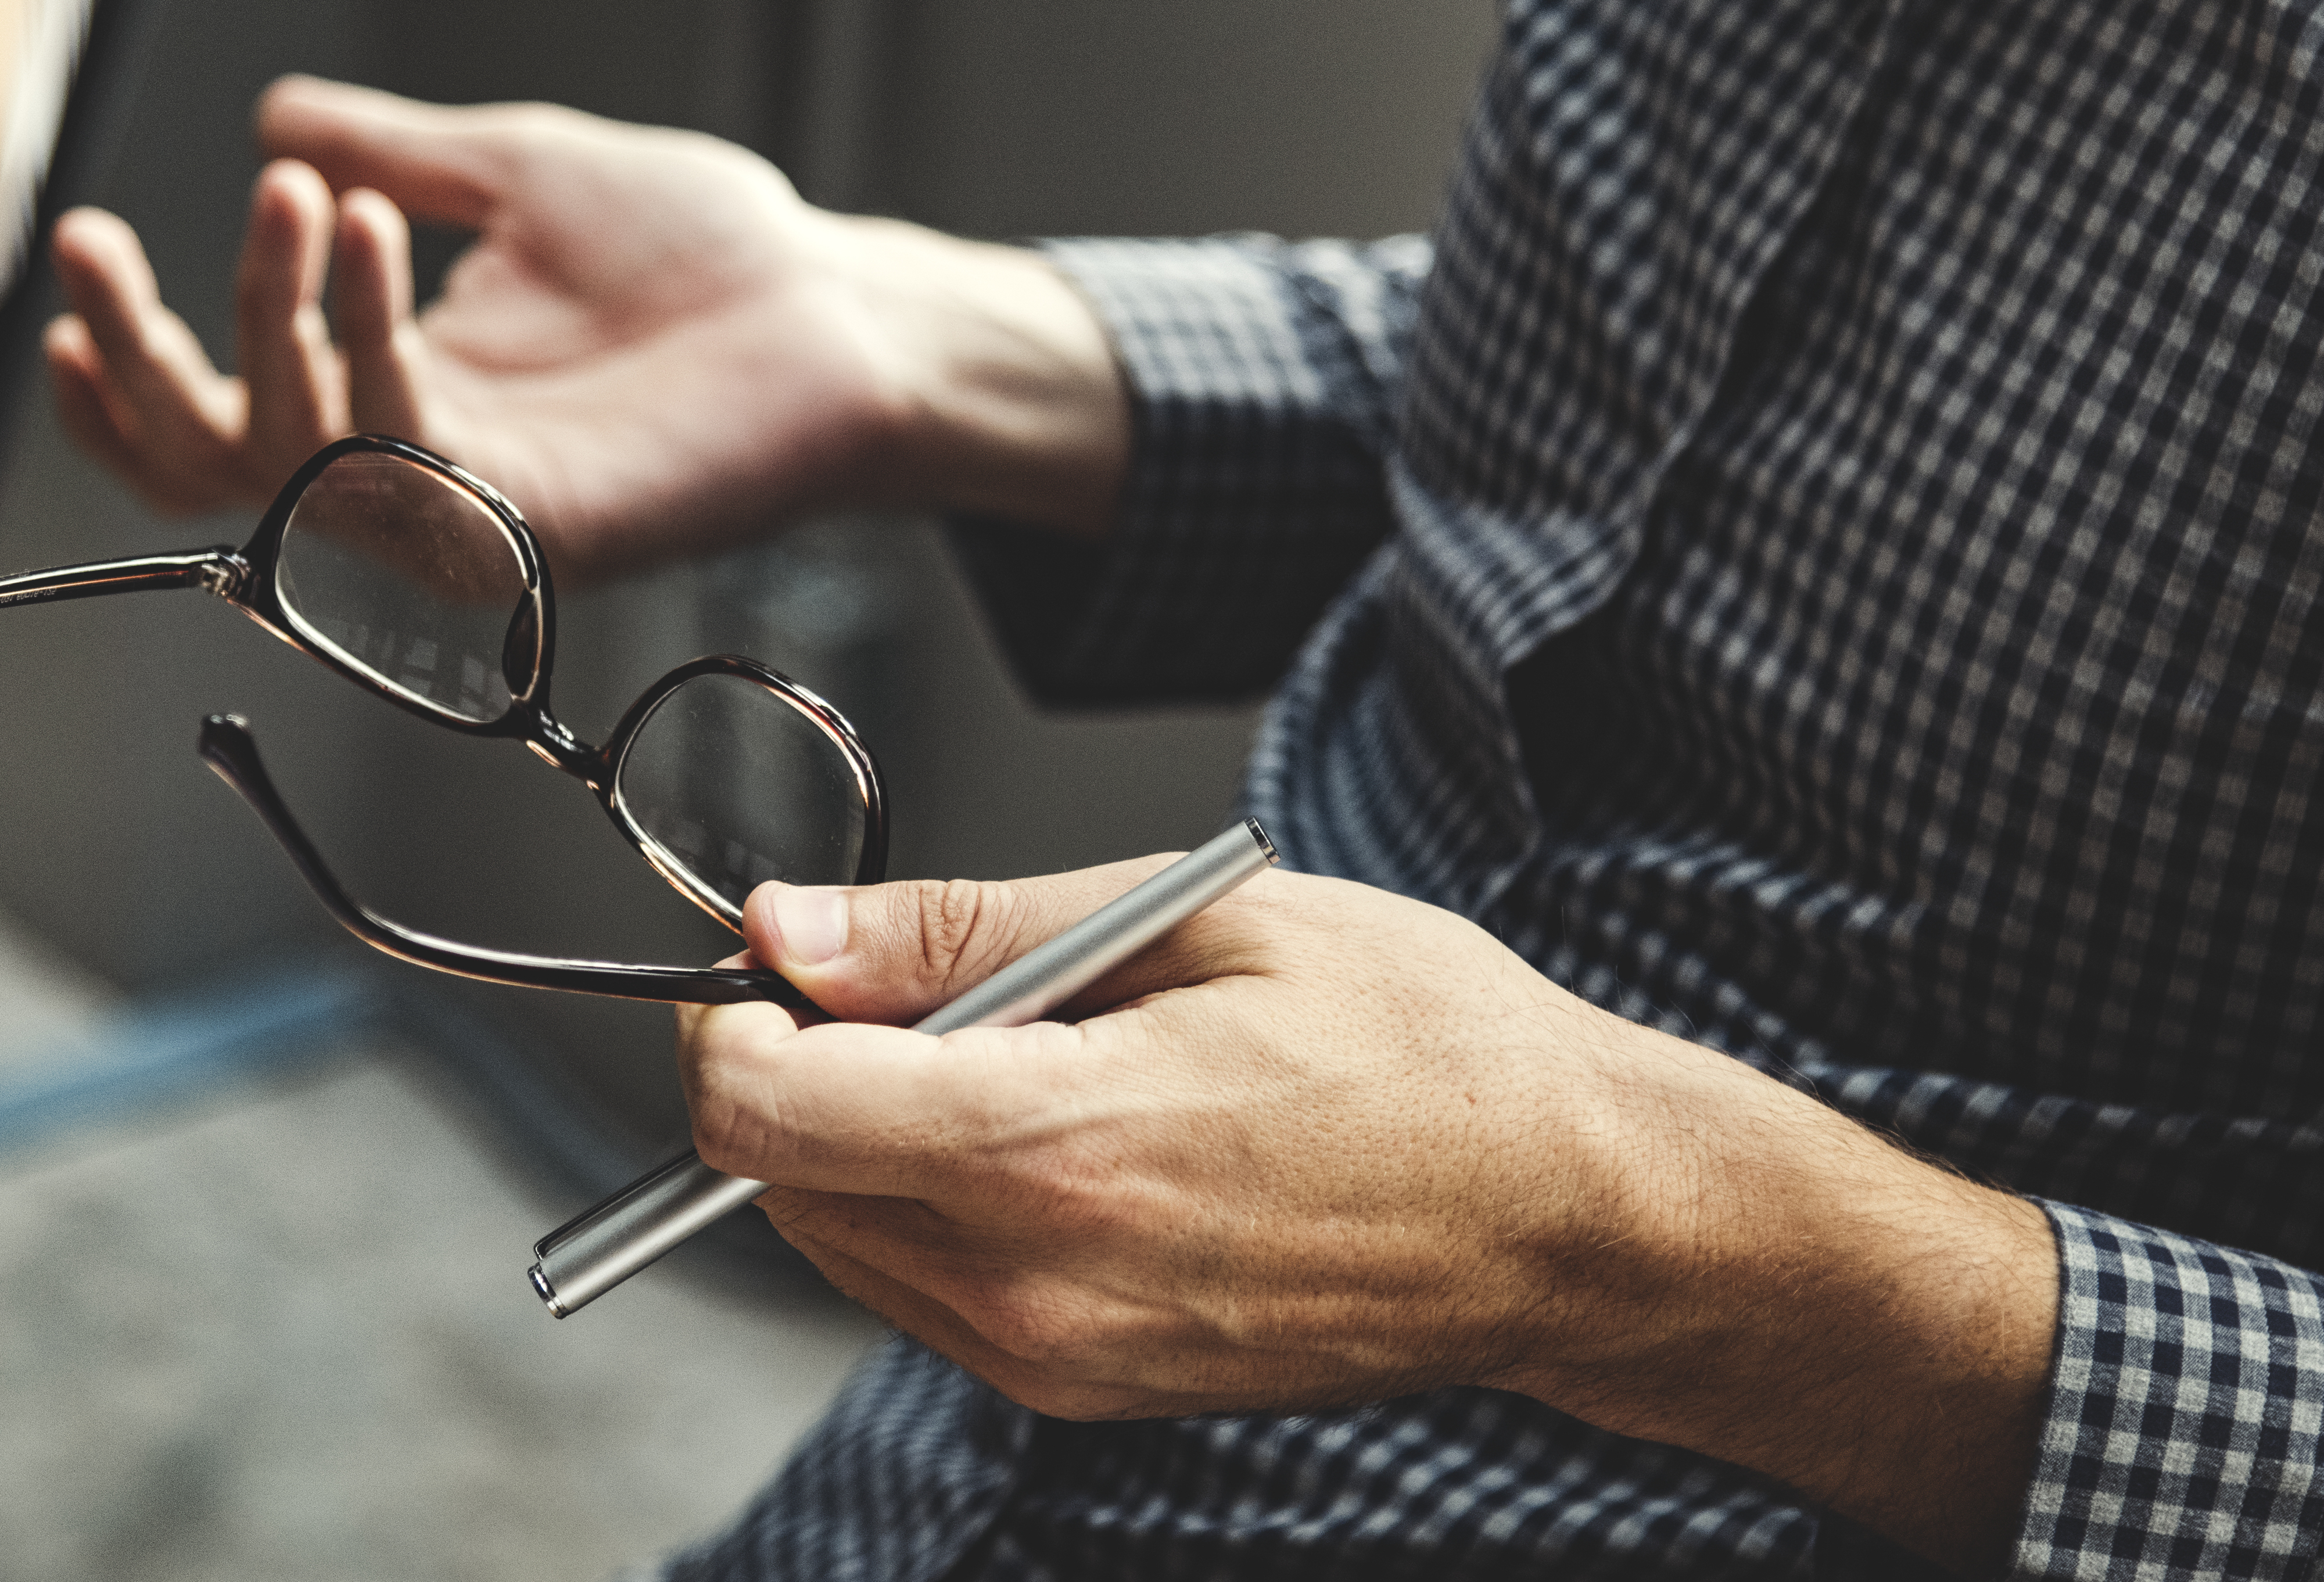
american, brainstorming, business, businessman, busy, career, caucasian, communication, cooperation, corporate, discussion, employment, european, ideas, job, lifestyle, man, manager, meeting, occupation, office, person, planning, professional, project, startup, strategy, talking, team, teamwork, thinking, westerner, work, working, workplace, glasses, eyewear, vision care, product, audio equipment